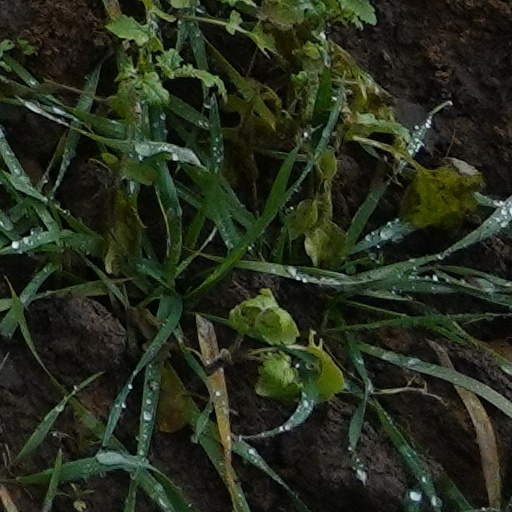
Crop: wheat